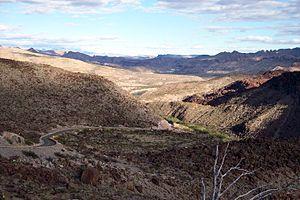
Le parc national de Big Bend est un parc national situé au Texas, aux États-Unis et créé en 1944. Le nom du parc est dérivé de la grande courbure au cours du Río Grande, qui constitue la frontière internationale entre le Mexique et les États-Unis sur plus de 1 600 km et le parc administre approximativement un quart de cette frontière. La superficie du parc est de 3 242 km², c'est la région protégée la plus grande du désert de Chihuahua, connu pour ses espèces de cactus. On exploita dans la région le sulfure de mercure jusque vers 1939.
Le Trans-Pecos est une région située à l'ouest de l'État du Texas aux États-Unis. Elle est bordée à l'est par un affluent du Rio Grande, le Pecos. Elle est ainsi définie, par le géologue Robert T. Hill, comme étant la région du Texas, à l'ouest du Pecos. La région est également connue sous le nom de Far West Texas, une subdivision de l'ouest du Texas. La frontière avec le Mexique se trouve au sud de la région. Il s'agit d'une région de montagnes et de plateaux arides ou semi-arides. Le Trans-Pecos est connu pour le parc national de Big Bend et le désert de Chihuahua.